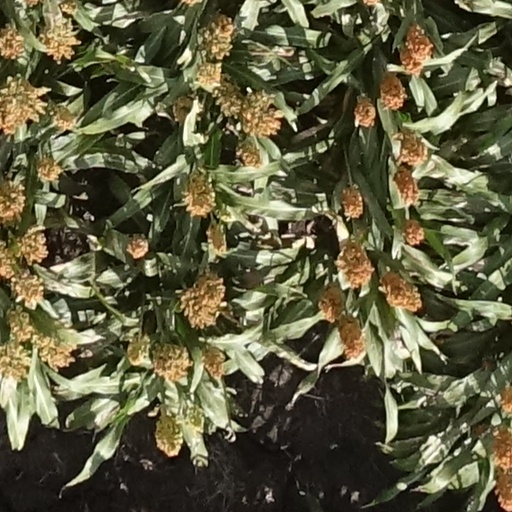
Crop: sorghum